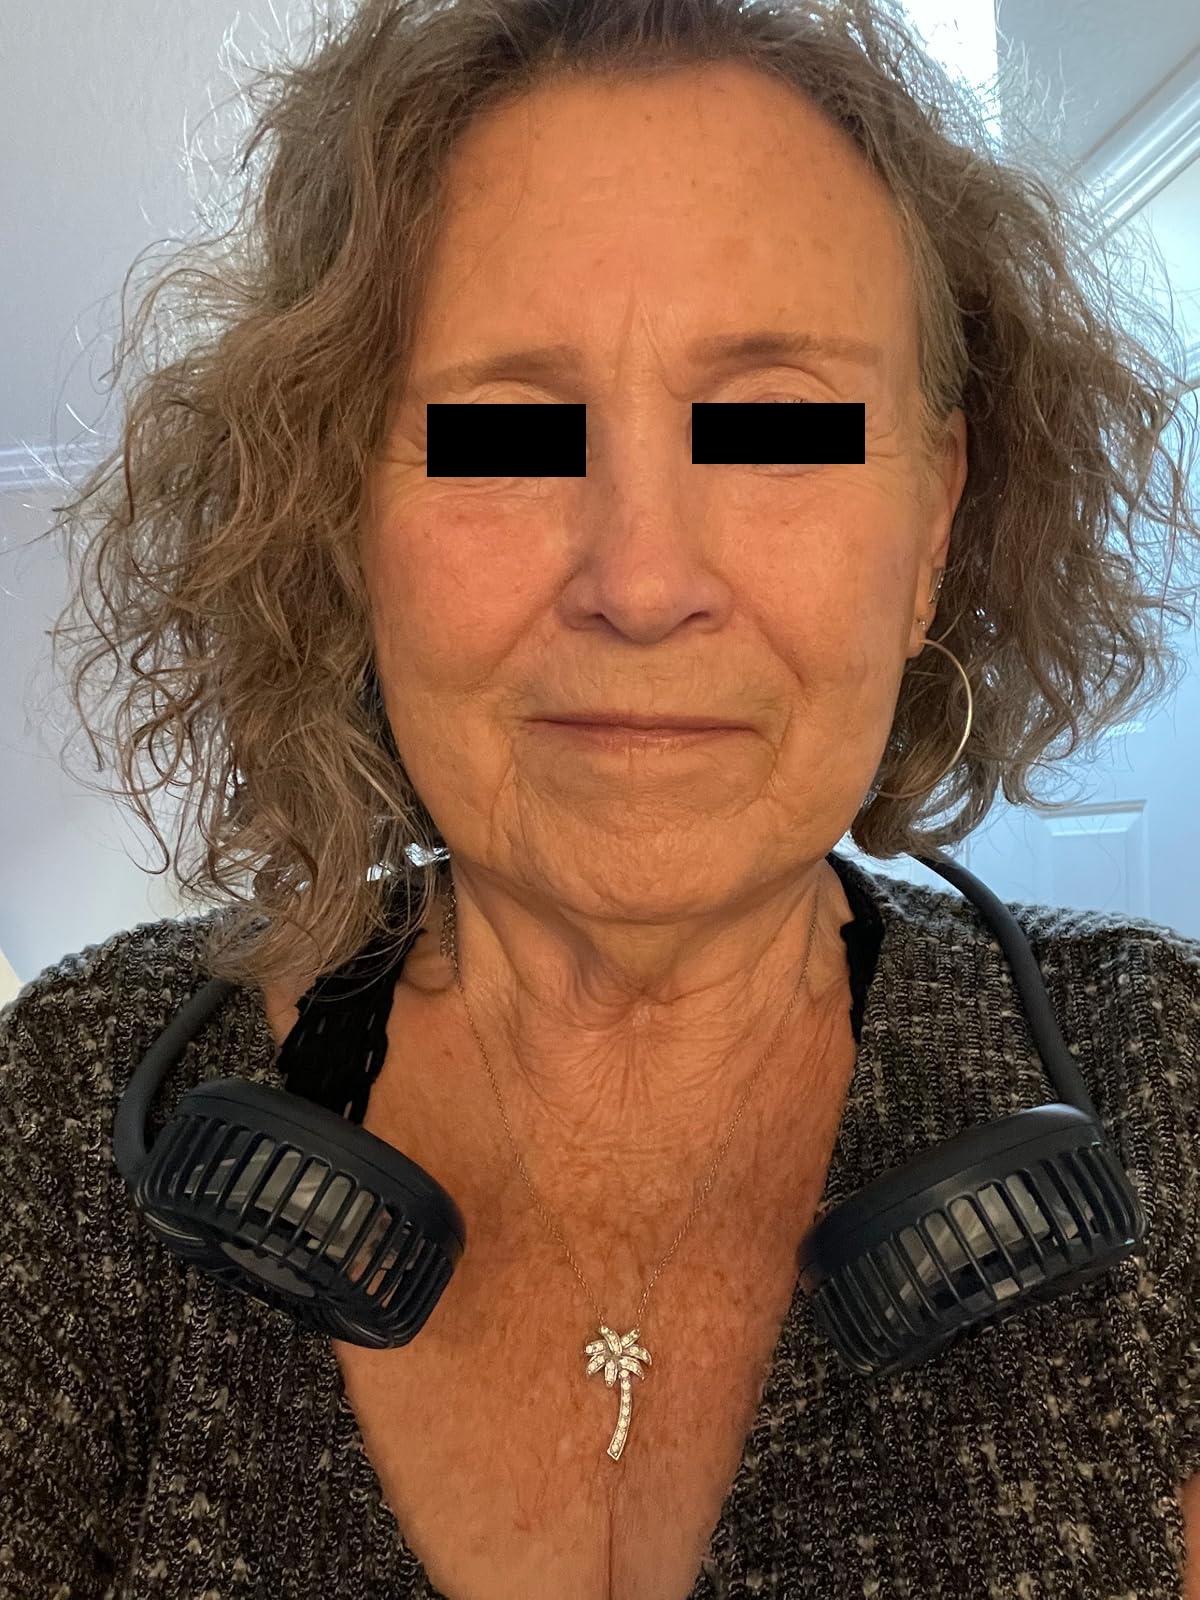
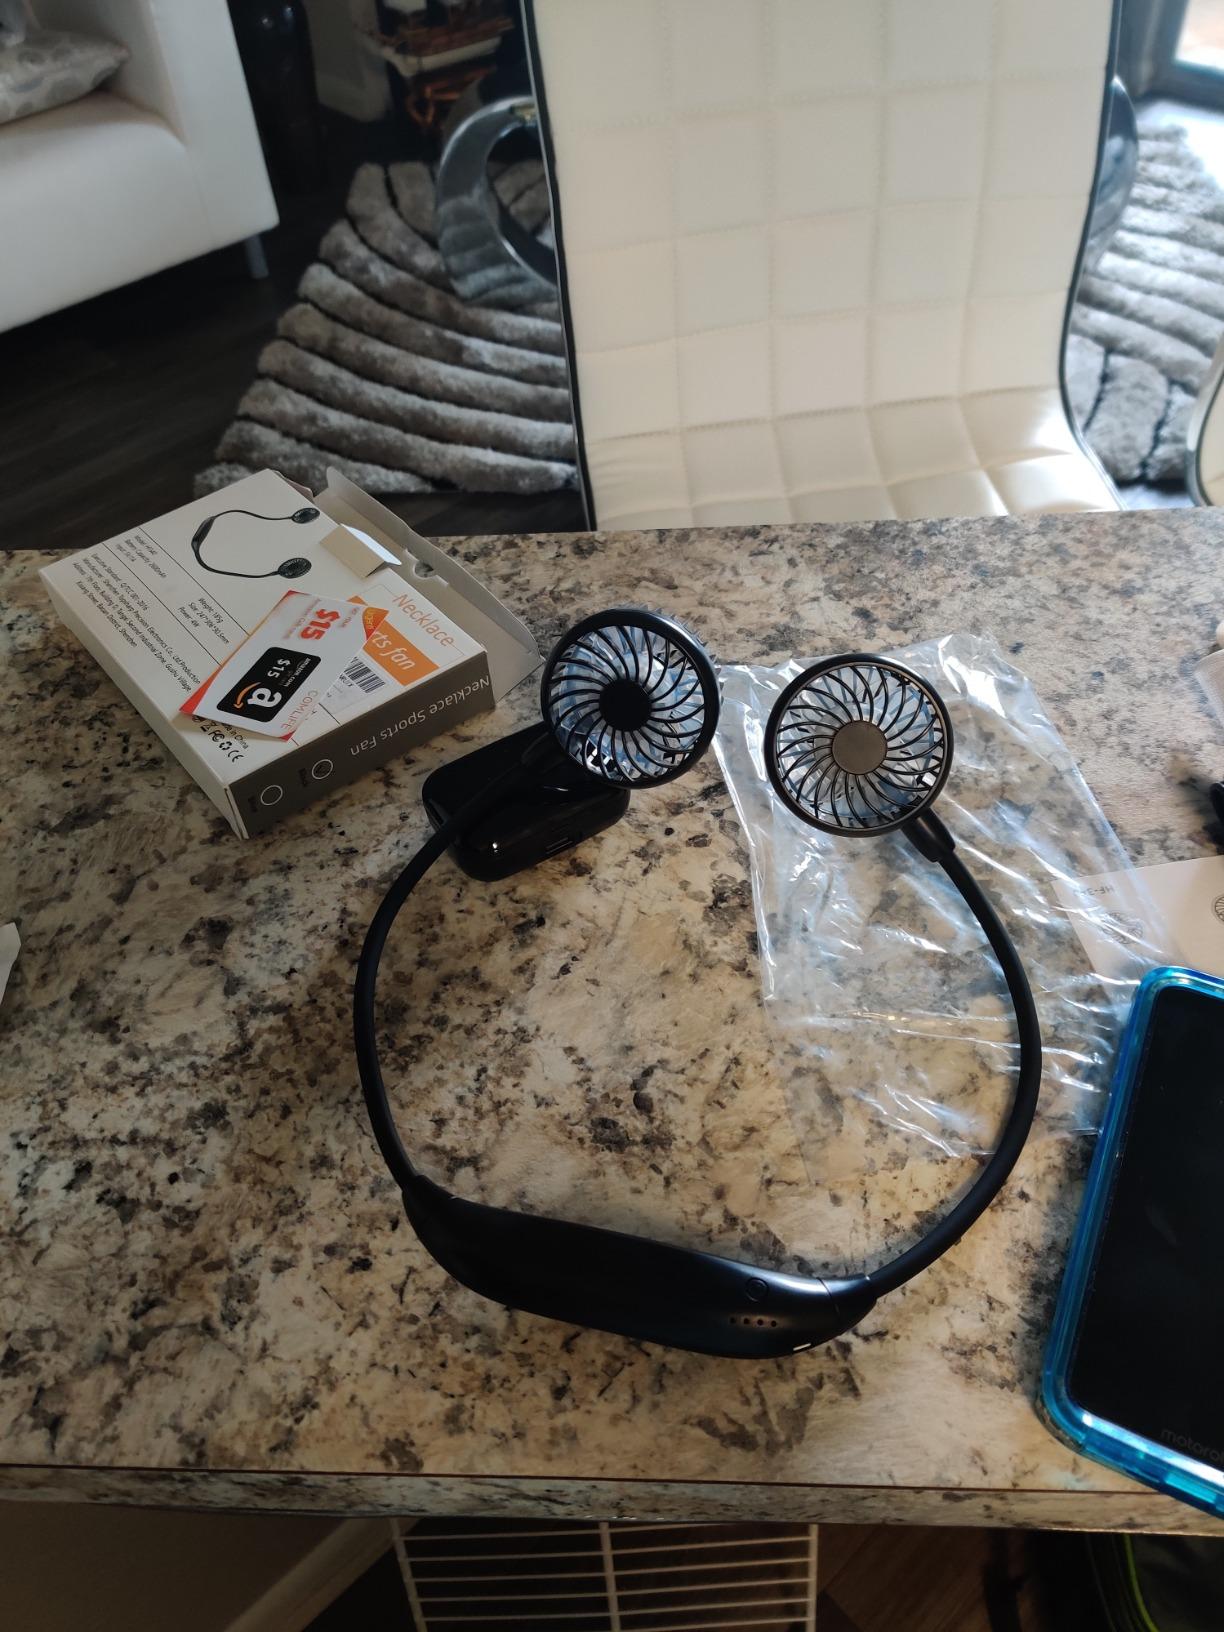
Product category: fan
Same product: no